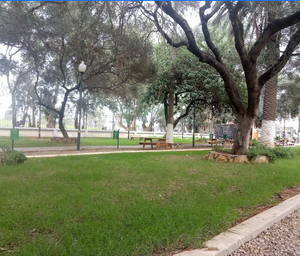
Rouïba ou Rouiba est une commune de la banlieue Est d'Alger. C'est aussi le chef-lieu de la daïra du même nom dans la wilaya d'Alger. Ses habitants s’appellent les Rouibéens.